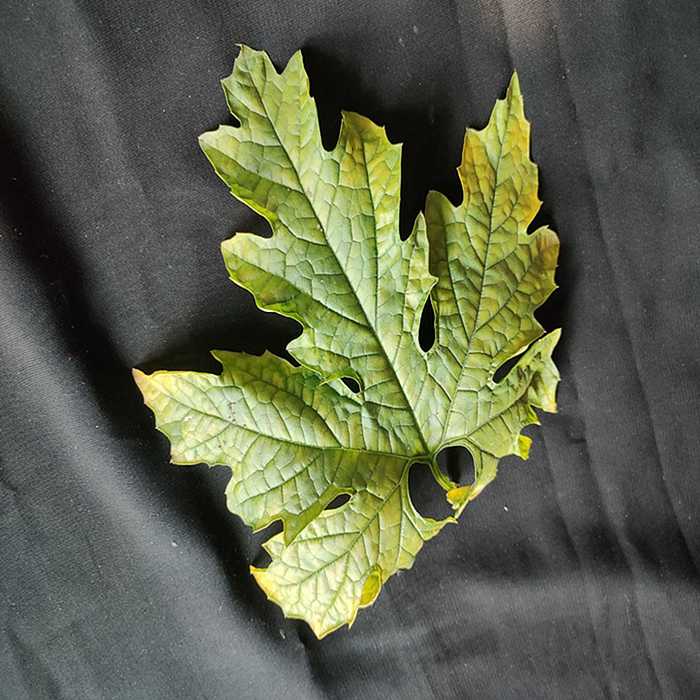
Plant: Bitter Gourd
Label: Mosaic virus